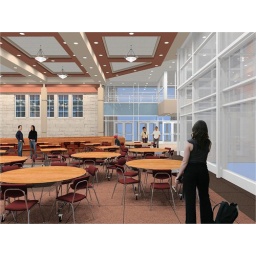
This view from within the new cafeteria looks through glass doors to one of the first-floor administrative areas.